Ellen S. Baker

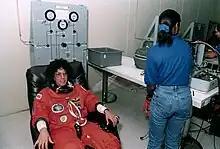
Baker suiting up prior to STS-71 launch

STS-34 "Atlantis" (October 18–23, 1989) launched from the Kennedy Space Center in Florida, and landed at Edwards Air Force Base in California. During the mission, the crew deployed the Galileo probe to explore Jupiter, operated the Shuttle Solar Backscatter Ultraviolet Instrument (SSBUV) to map atmospheric ozone, conducted several medical experiments, and numerous scientific experiments. Mission objectives were accomplished in 79 orbits of the Earth, traveling 1.8 million miles in 119 hours and 41 minutes.